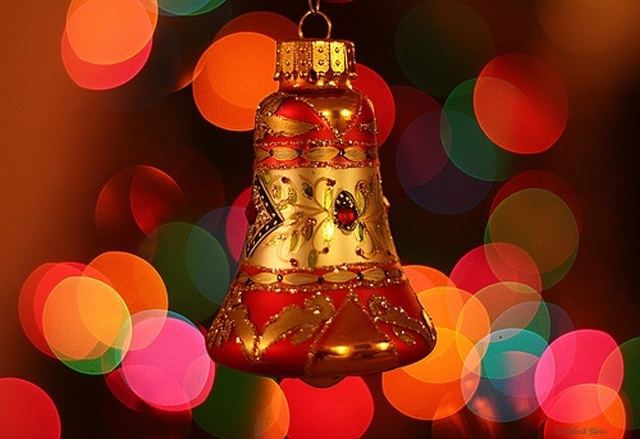
Label: not_food